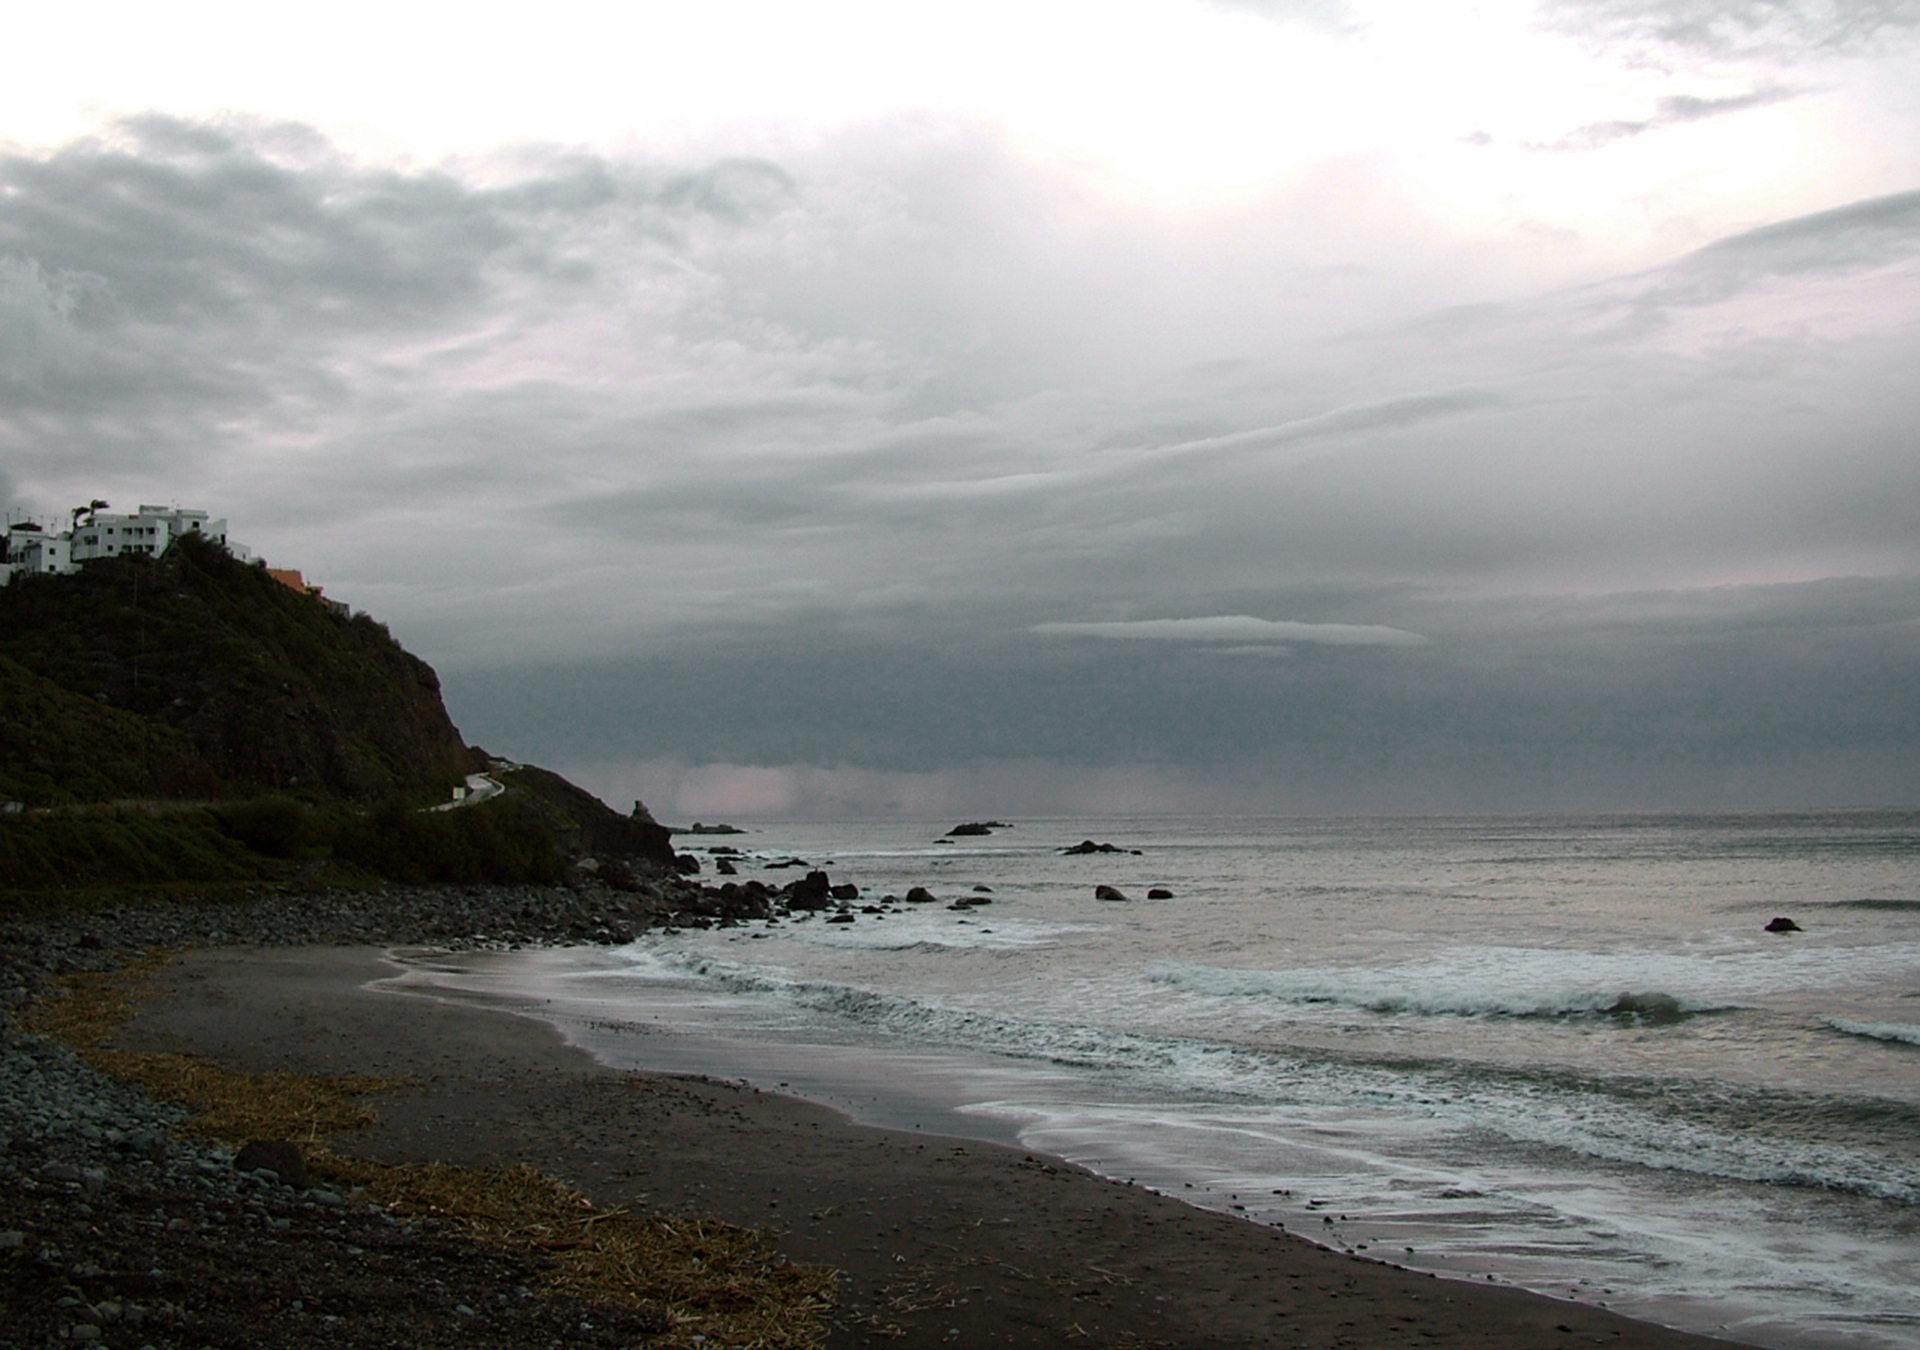
beach, landscape, sea, coast, nature, sand, rock, ocean, horizon, mountain, cloud, sky, morning, shore, wave, cliff, seaside, storm, bay, terrain, material, body of water, waves, spain, tenerife, canary islands, atmospheric phenomenon, wind wave